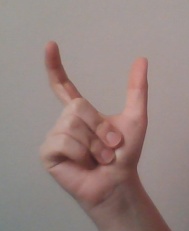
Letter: nun